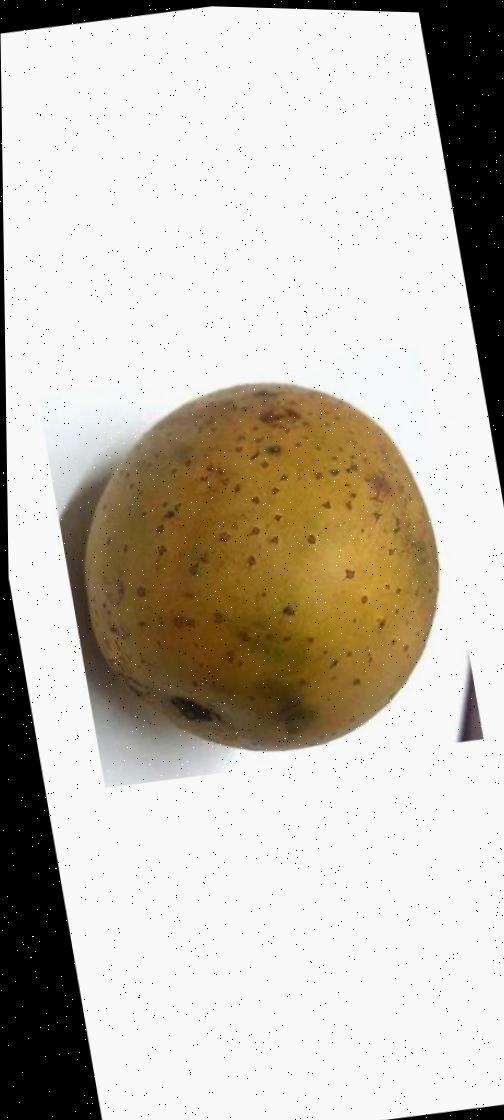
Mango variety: Gourmoti